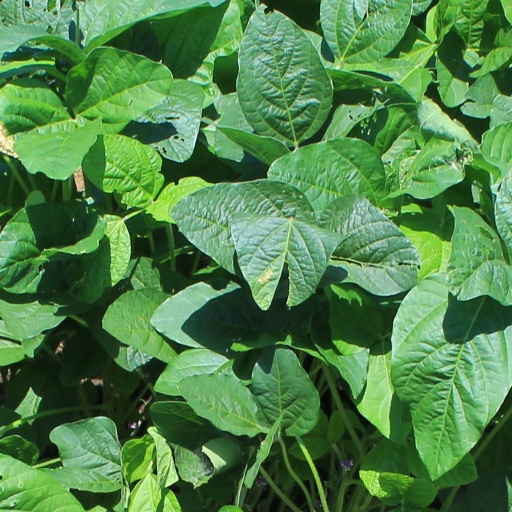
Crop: soybean